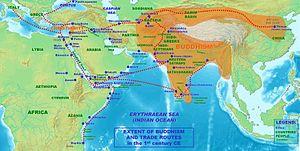
L’économie sous la Rome antique s'est fortement développée à partir du IIᵉ siècle av. J.-C. en même temps que l'expansion territoriale. Cette croissance est due à plusieurs facteurs : d'une part la maîtrise d'un certain nombre de techniques et d'autre part les butins de guerre, les recettes d'imposition, et la main d'œuvre gratuite que constituent les esclaves. Rome a contrôlé de vastes territoires naturels et de grandes ressources humaines sa puissance économique venait principalement du commerce et de l'agriculture. L'effondrement du système financier est une des raisons estimées du déclin de l'Empire romain d'Occident.